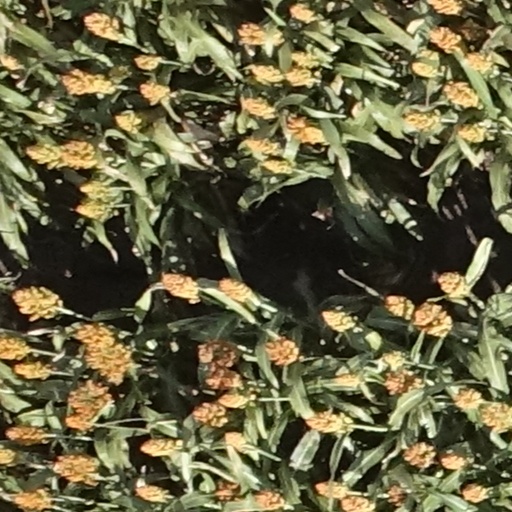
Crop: sorghum